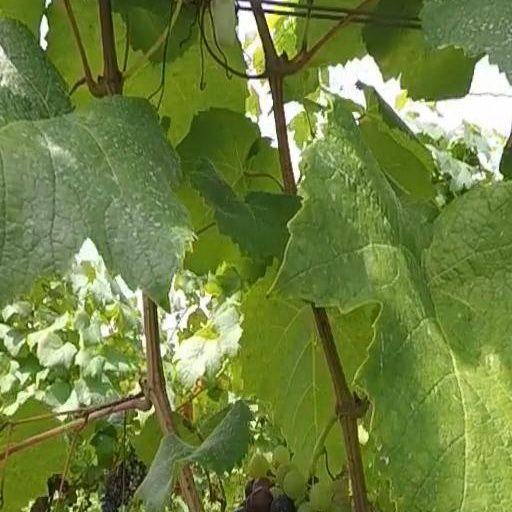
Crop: grape